Gilbert Stuart

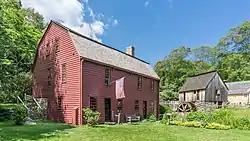
The Gilbert Stuart Birthplace in Saunderstown, Rhode Island

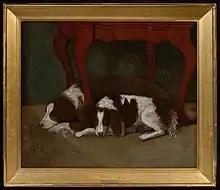
Portrait of William Hunter's spaniels

Stuart was born on December 3, 1755, in Saunderstown, a village of North Kingstown in the Colony of Rhode Island and Providence Plantations, and he was baptized at Old Narragansett Church on April 11, 1756. He was the third child of Gilbert Stuart, a Scottish immigrant employed in the snuff-making industry, and Elizabeth Anthony Stuart, a member of a prominent land-owning family from Middletown, Rhode Island. Stuart's father owned the first snuff mill in America, which was located in the basement of the family homestead.